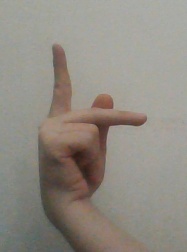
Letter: dha